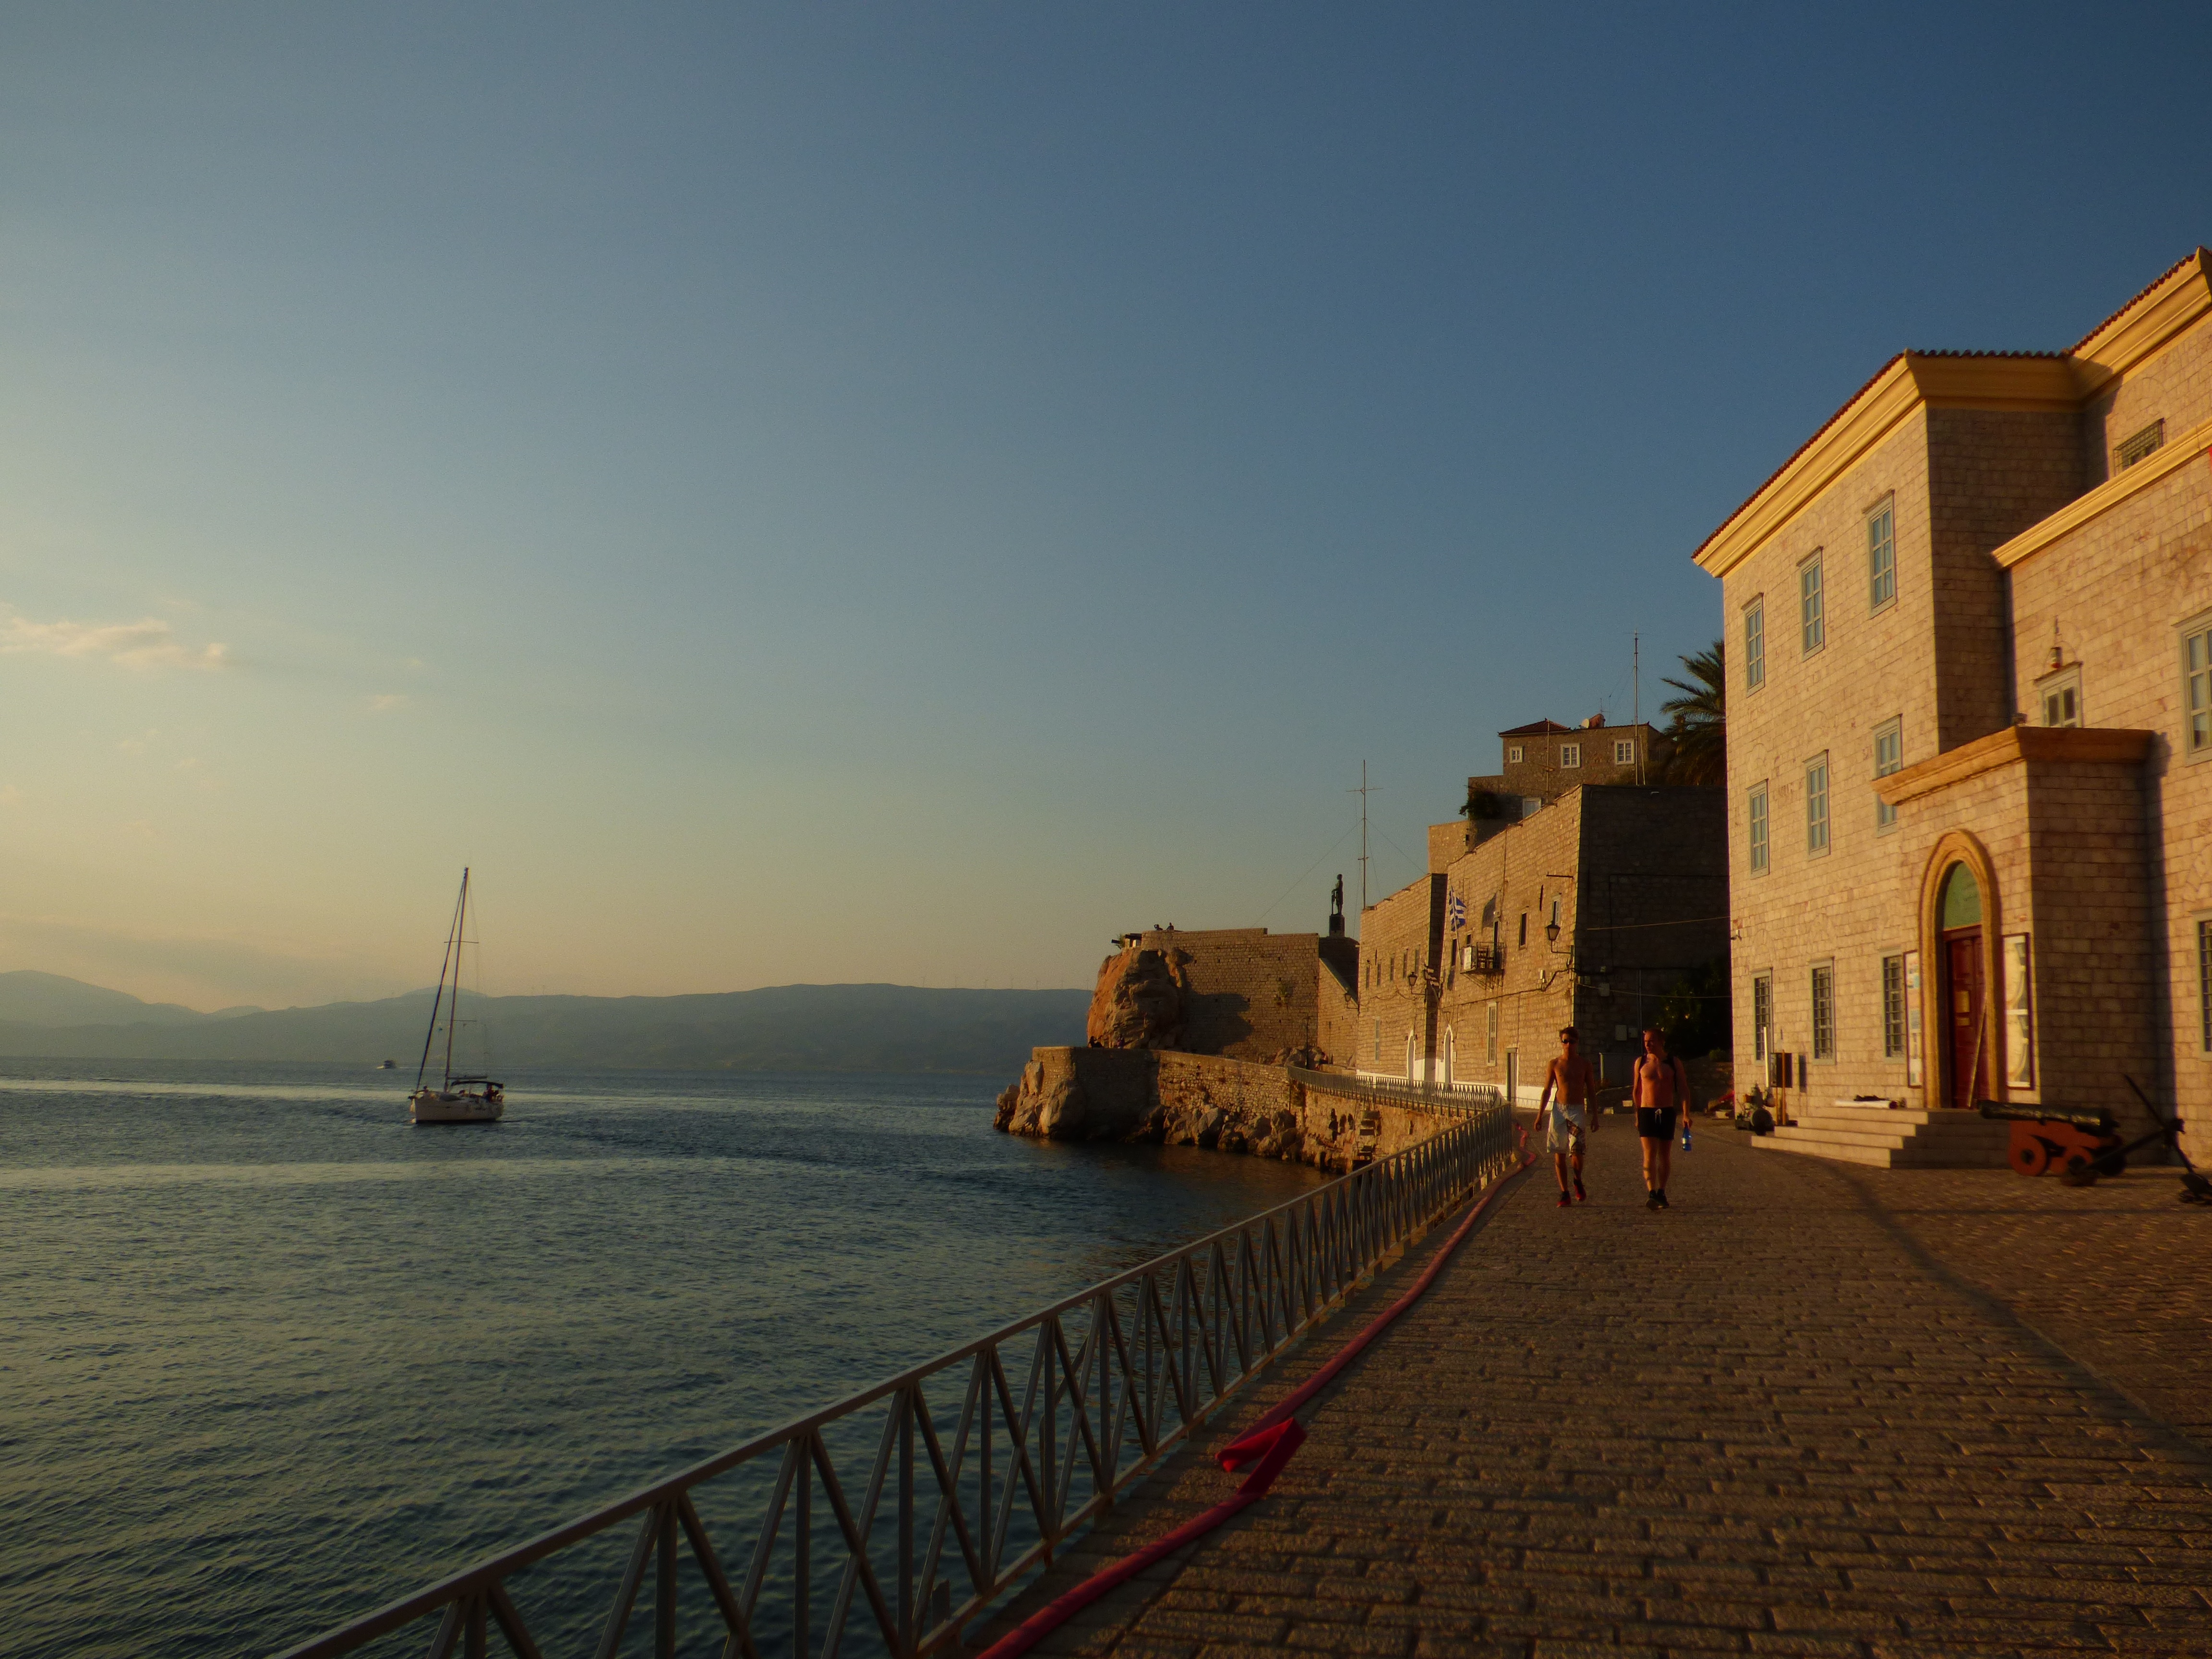
sea, coast, horizon, sunset, morning, town, stone, cityscape, vacation, dusk, evening, island, greece, hydrazine